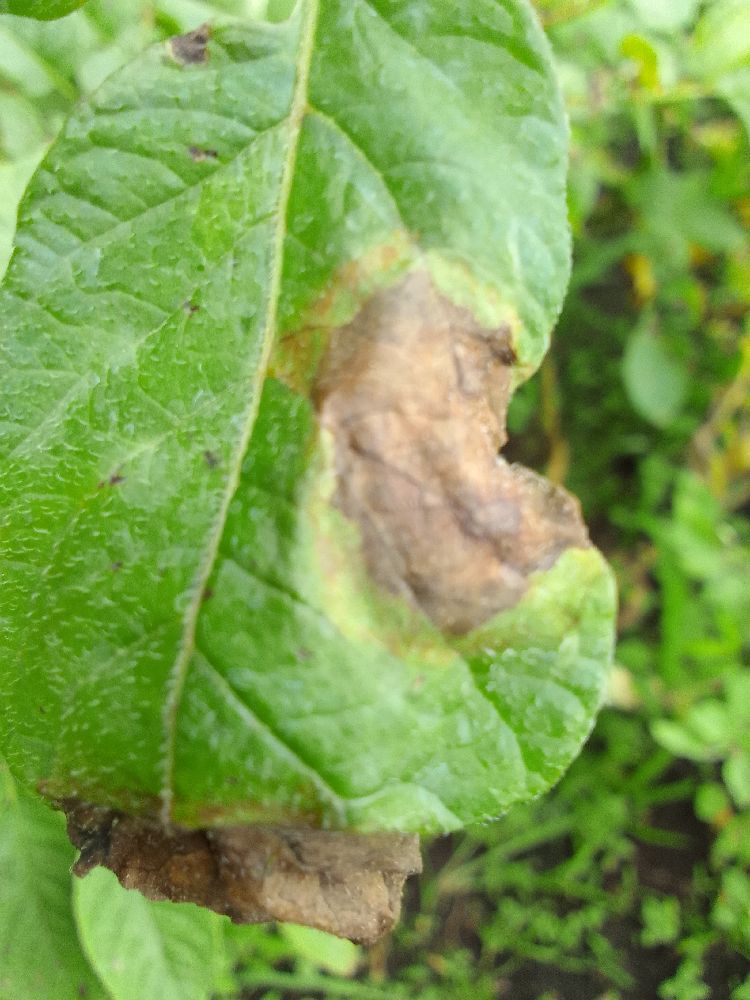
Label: Late blight